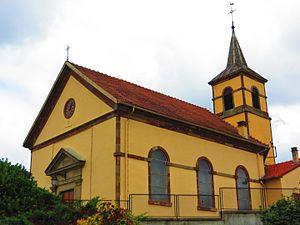
Richeling l'eglise Notre-Dame
Richeling est une commune française située dans le département de la Moselle et le bassin de vie de la Moselle-Est.